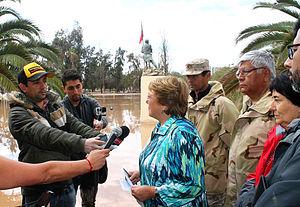
La tempête de l'Atacama de 2015 correspond à un évènement météorologique inhabituel de fortes précipitations, produit par le passage d'une dépression coupée au-dessus des Andes, les 24 et 26 mars 2015 dans la région d'Atacama au Chili. Les pluies abondantes dans toute la région ont causé la crue et le débordement subséquent des rivières Copiapó et El Salado, ainsi que provoqué des glissements de terrain. Un grand nombre de personnes furent tuées, les routes furent coupées isolant les populations sinistrées, des demeures furent détruites, les pannes de courant et des communications furent généralisées.